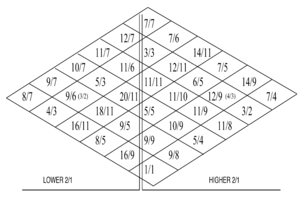
Harry Partch / Partch Diamant
Harry Partch: Partch Diamant 2
Harry Partch var en amerikansk komponist og instrumentbygger. Han var stort set autodidakt. Han udviklede en skala med 43 trin pr. oktav. Han byggede talrige nye instrumenter i glas, metal og træ. Hans musik er meget vanskelig at bevare, da den er knyttet til samlingen af skrøbelige og unikke instrumenter.